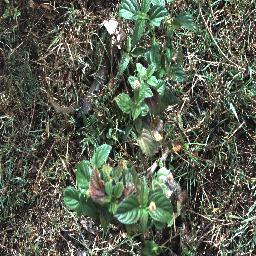
Label: lantana